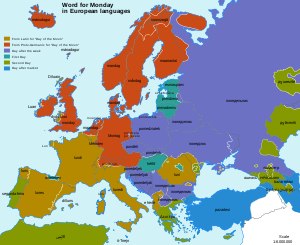
Mandag
Oversigt over navnet for "Mandag" på europæiske sprog
Mandag er navnet på den første dag i ugen ifølge gældende dansk standard siden 1. januar 1973. Ordet stammer fra månedag, en direkte oversættelse fra latin. På latin kaldes den dies Lunae, men på middelalderlatin bruges også betegnelserne dies Lune eller feria secunda.